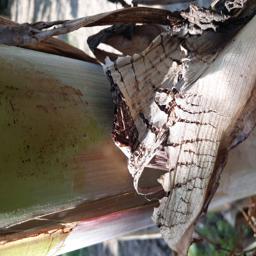
Label: BACTERIAL SOFT ROT